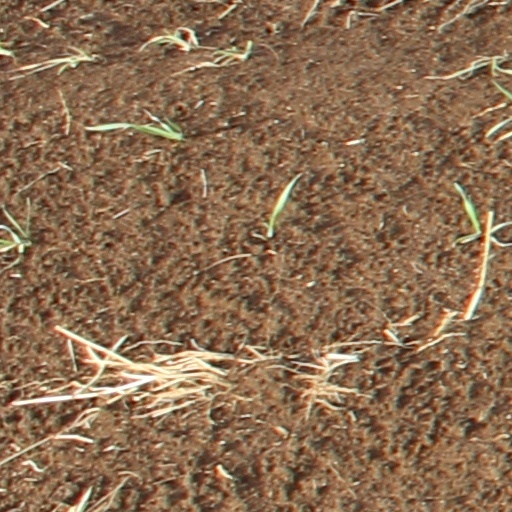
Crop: wheat